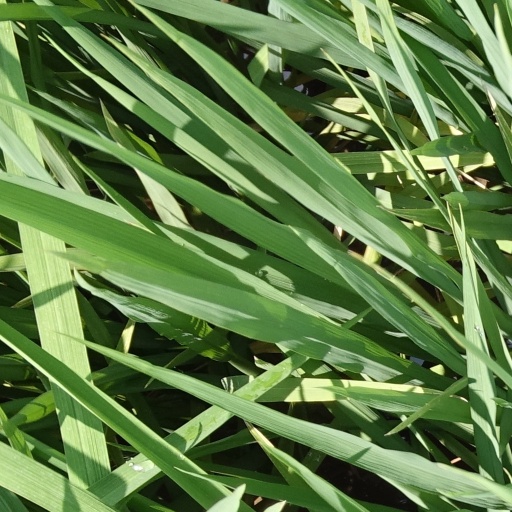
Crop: rice